Prószków

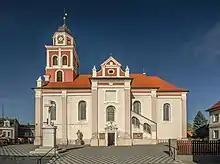
Baroque Saint George Church

After the First Silesian War the town passed from Bohemian sovereignty and became part of Prussia in 1742 under the Germanized name "Proskau". From 1763 the castle housed a famous faience manufacture, founded by count Leopold Prószkowski. The faience was sold mainly throughout Prussia, Poland and Austria. After the death of Count Leopold von Proskau in 1769 his estate (including the manufacture) passed to Karl Maximilian, Prince of Dietrichstein, which moved its most valuable collections, including the library, treasury and archive, to another location in then Austria in 1782, and eventually sold the estate to the Prussian king Frederick the Great in 1783. Part of the collection was found in 2011 in Brno and Mikulov in the Czech Republic. From 1871 to 1945 the town was part of Germany. From 1847 the castle was used as an agronomic college. Many Poles attended the college, and a Polish library and the Literary and Agricultural Society of Polish Students were founded in 1856 and 1860, respectively. The college was relocated to Berlin in 1881. The succeeding institute for pomological research, founded in 1868, including an arboretum and extensive orchards, exists up to today. Polish students of both schools operated a secret resistance organization to provide Polish patriotic education to the local population and prevent its Germanization.